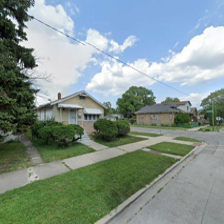
Label: streetView